Madonna of Loreto

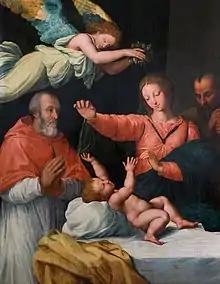
"Madonna del Velo with Cardinal Paolo Emilio Sfondrati", c. 1591 (Wilanów Palace in Warsaw).

In 1591, Raphael's "Portrait of Julius II" and what was later called "Madonna of Loreto" were removed from the church by Paolo Camillo Sfondrati, later Cardinal Sfondrati, and nephew of Pope Gregory XIV. In 1608, he sold the paintings to Cardinal Scipione Borghese.